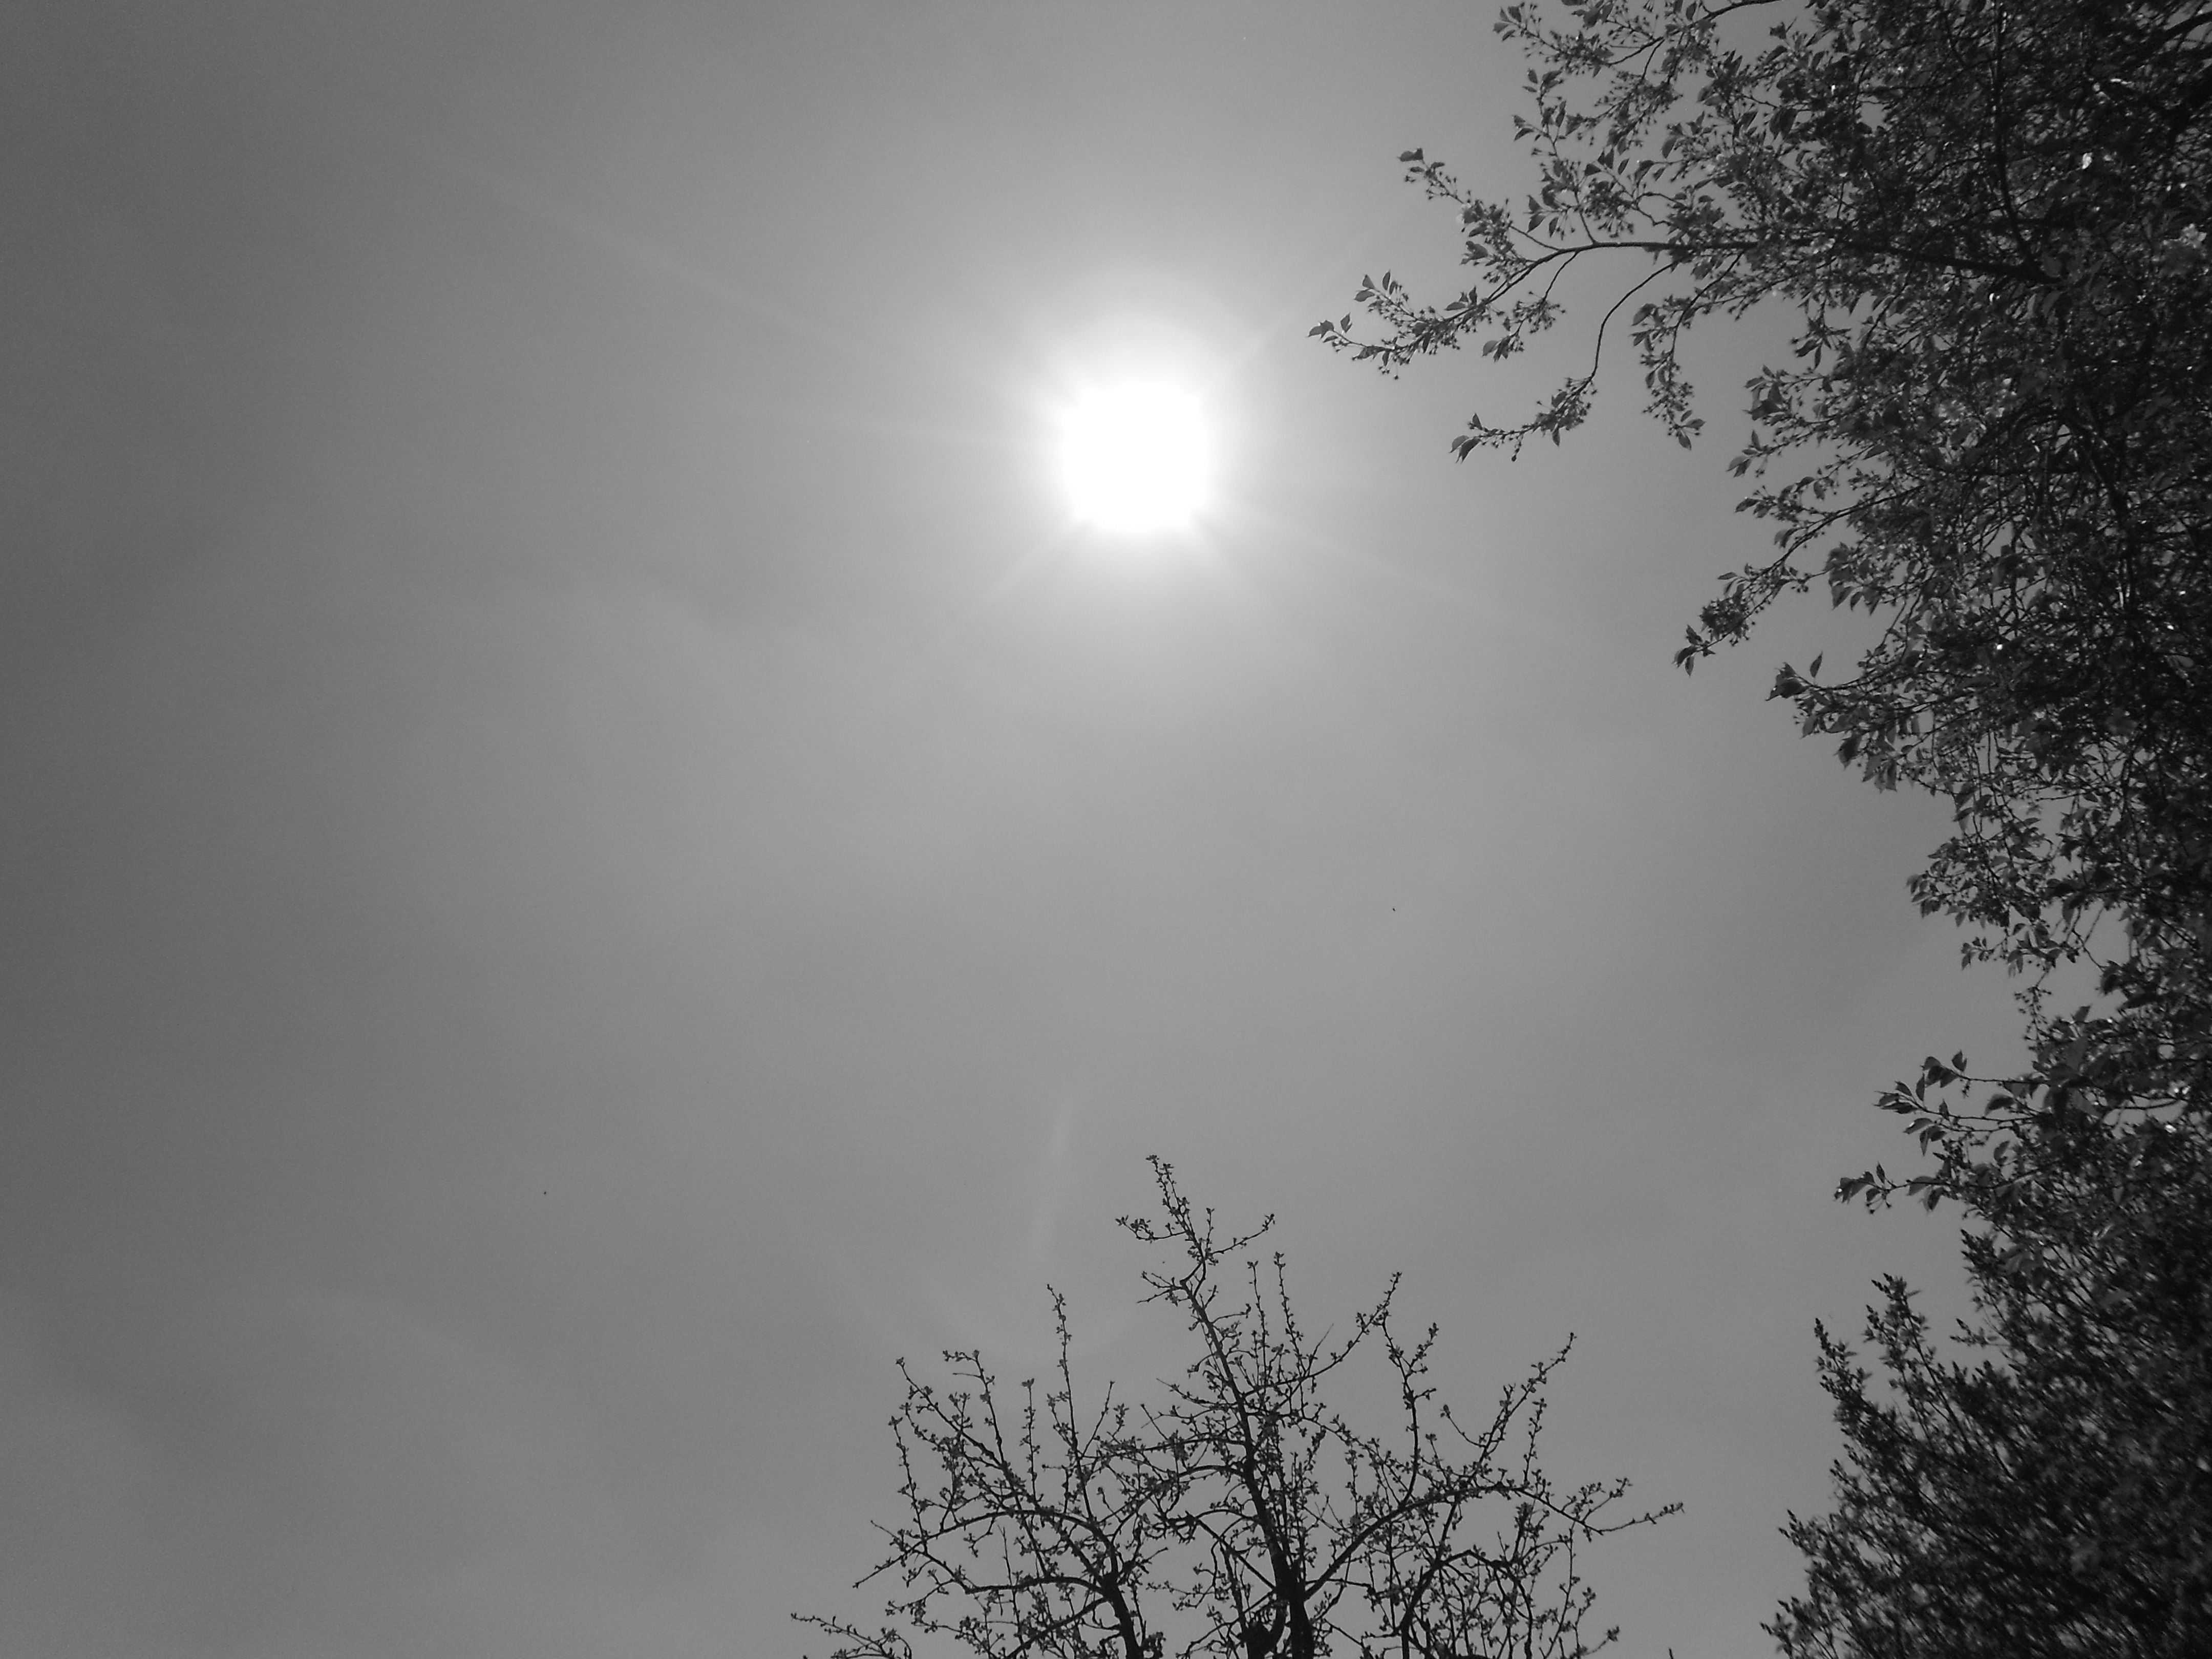
tree, branch, light, cloud, black and white, sky, sun, fog, mist, sunlight, morning, atmosphere, weather, darkness, monochrome, rays, black and white recording, monochrome photography, atmospheric phenomenon